Paradox of value

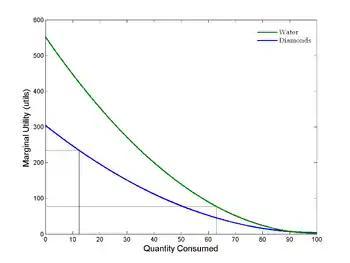
At low levels of consumption, water has a much higher marginal utility than diamonds and thus is more valuable. People usually consume water at much higher levels than they do diamonds and thus the marginal utility and price of water are lower than that of diamonds.

The theory of marginal utility, which is based on the subjective theory of value, says that the price at which an object trades in the market is determined neither by how much labor was exerted in its production nor on how useful it is on the whole. Rather, its price is determined by its marginal utility. The marginal utility of a good is derived from its most important use to a person. Thus, if someone possesses a good, they will use it to satisfy some need or want, starting with the one that takes highest priority. Eugen von Böhm-Bawerk illustrated this with the example of a farmer having five sacks of grain.